2011 ARCA Racing Series

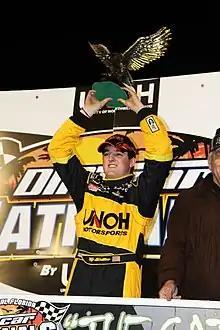
Ty Dillon, the 2011 ARCA champion.

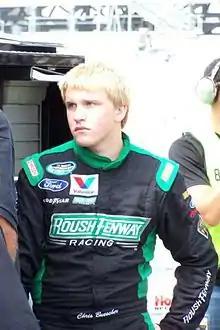
Chris Buescher finished second behind Dillon in the championship by 340 points.

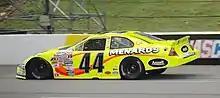
Frank Kimmel, driving the No. 44 car for his family team, finished third in the championship.

The 2011 ARCA Racing Series presented by Menards is the 59th season of the ARCA Racing Series. The season included nineteen races, down from twenty, and began with the Lucas Oil Slick Mist 200 at Daytona International Speedway and ending with the Federated Car Care 200 at Toledo Speedway. Ty Dillon of Richard Childress Racing won the season championship.